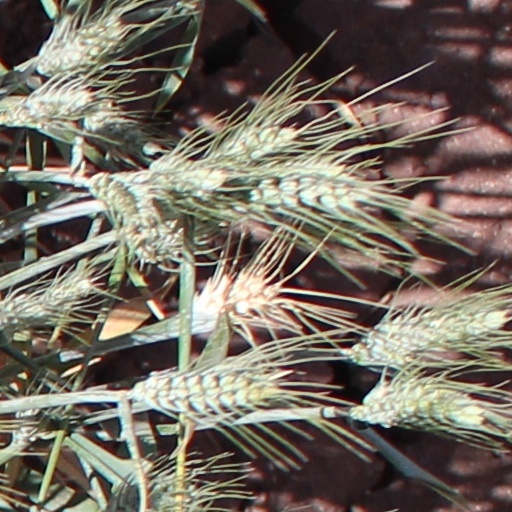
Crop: wheat